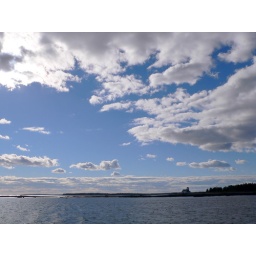
Taken on our light house tour boat ride from Bar Harbor, Maine in October 2010